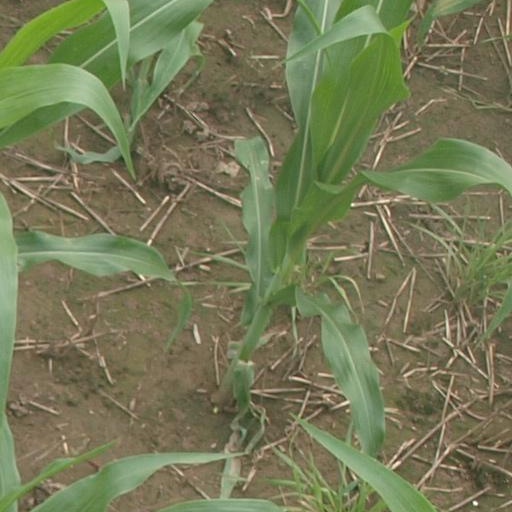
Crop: maize; corn